April 2007 Yazidi massacre

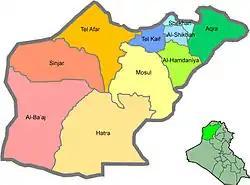
Al-Hamdaniya District, Nineveh Governorate

The April 2007 Yazidi massacre was a massacre of Yazidis that took place on April 22, 2007, in Mosul, in northern Iraq.